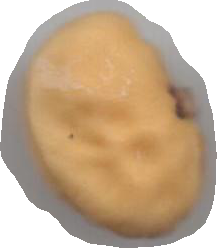
Variety: Dega